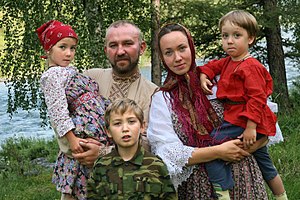
Sibirien / Befolkning
Siberisk kosakfamilie i Novosibirsk.
Der er for få eller ingen kildehenvisninger i denne artikel, hvilket er et problem. Du kan hjælpe ved at angive troværdige kilder til de påstande, som fremføres i artiklen.